Skittle Players outside an Inn

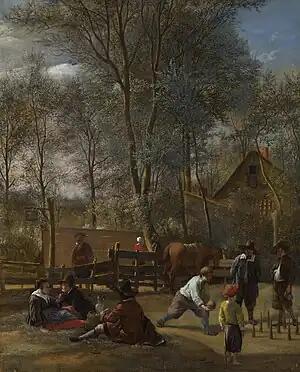

Skittle Players outside an Inn is an oil-on-oak-panel painting by the Dutch artist Jan Steen, probably painted between 1660 and 1663 during his time in Haarlem. It depicts the playing of a skittles game, and is now in the National Gallery, London, to which it was bequeathed in 1910 by George Salting.